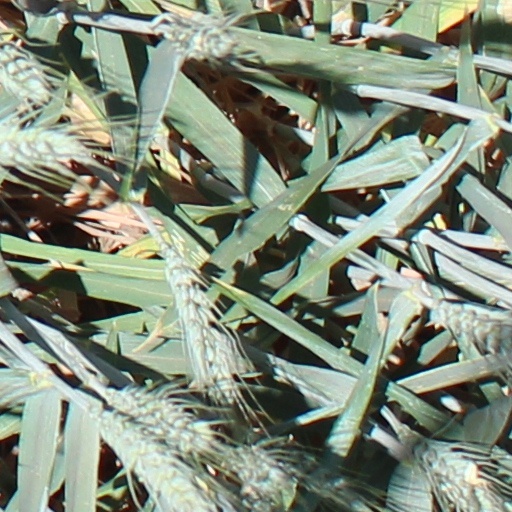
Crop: wheat